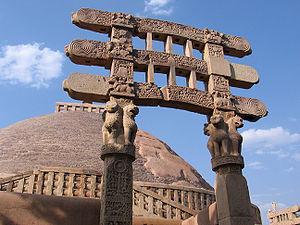
Grand Stupa de Sanchi
Cet article recense les sites inscrits au patrimoine mondial en Inde.
Sânchî est un petit village de l'Inde, situé à 46 km au nord-est de Bhopal, dans la partie centrale de l'État du Madhya Pradesh célèbre pour son ensemble de monuments bouddhistes et en particulier le grand stūpa, un des sites parmi les plus visités en Inde. Sanchi n'est pas relié avec le bouddha historique, mais l'une des femmes d'Ashoka aurait habité à Vidisha, ville voisine dont elle portait le nom. Ce fut un lieu de pèlerinage jusqu'au XIIIᵉ siècle.